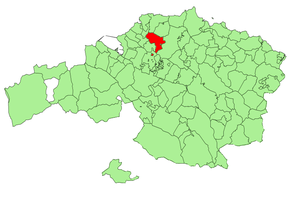
Gatika en basque ou Gatica en espagnol est une commune de Biscaye dans la communauté autonome du Pays basque en Espagne.